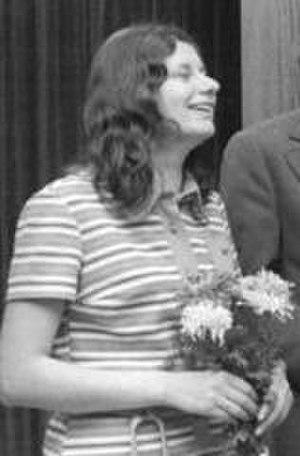
Helga Seidler est une athlète allemande spécialiste du 400 mètres.